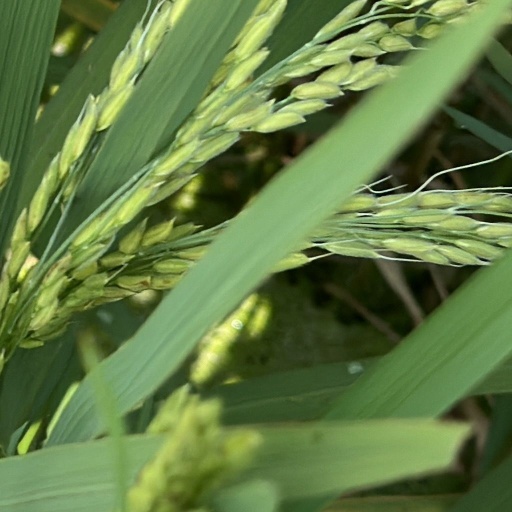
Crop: rice